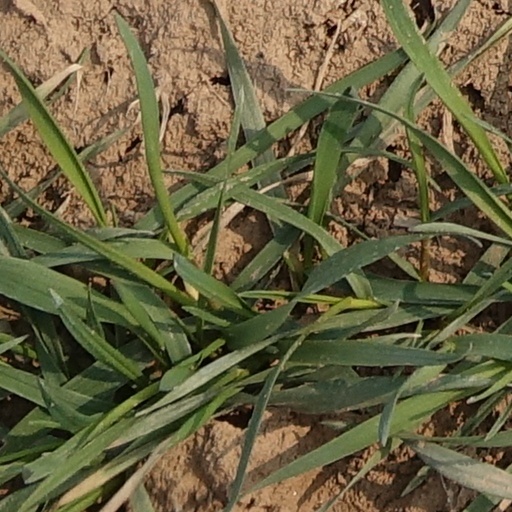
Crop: wheat